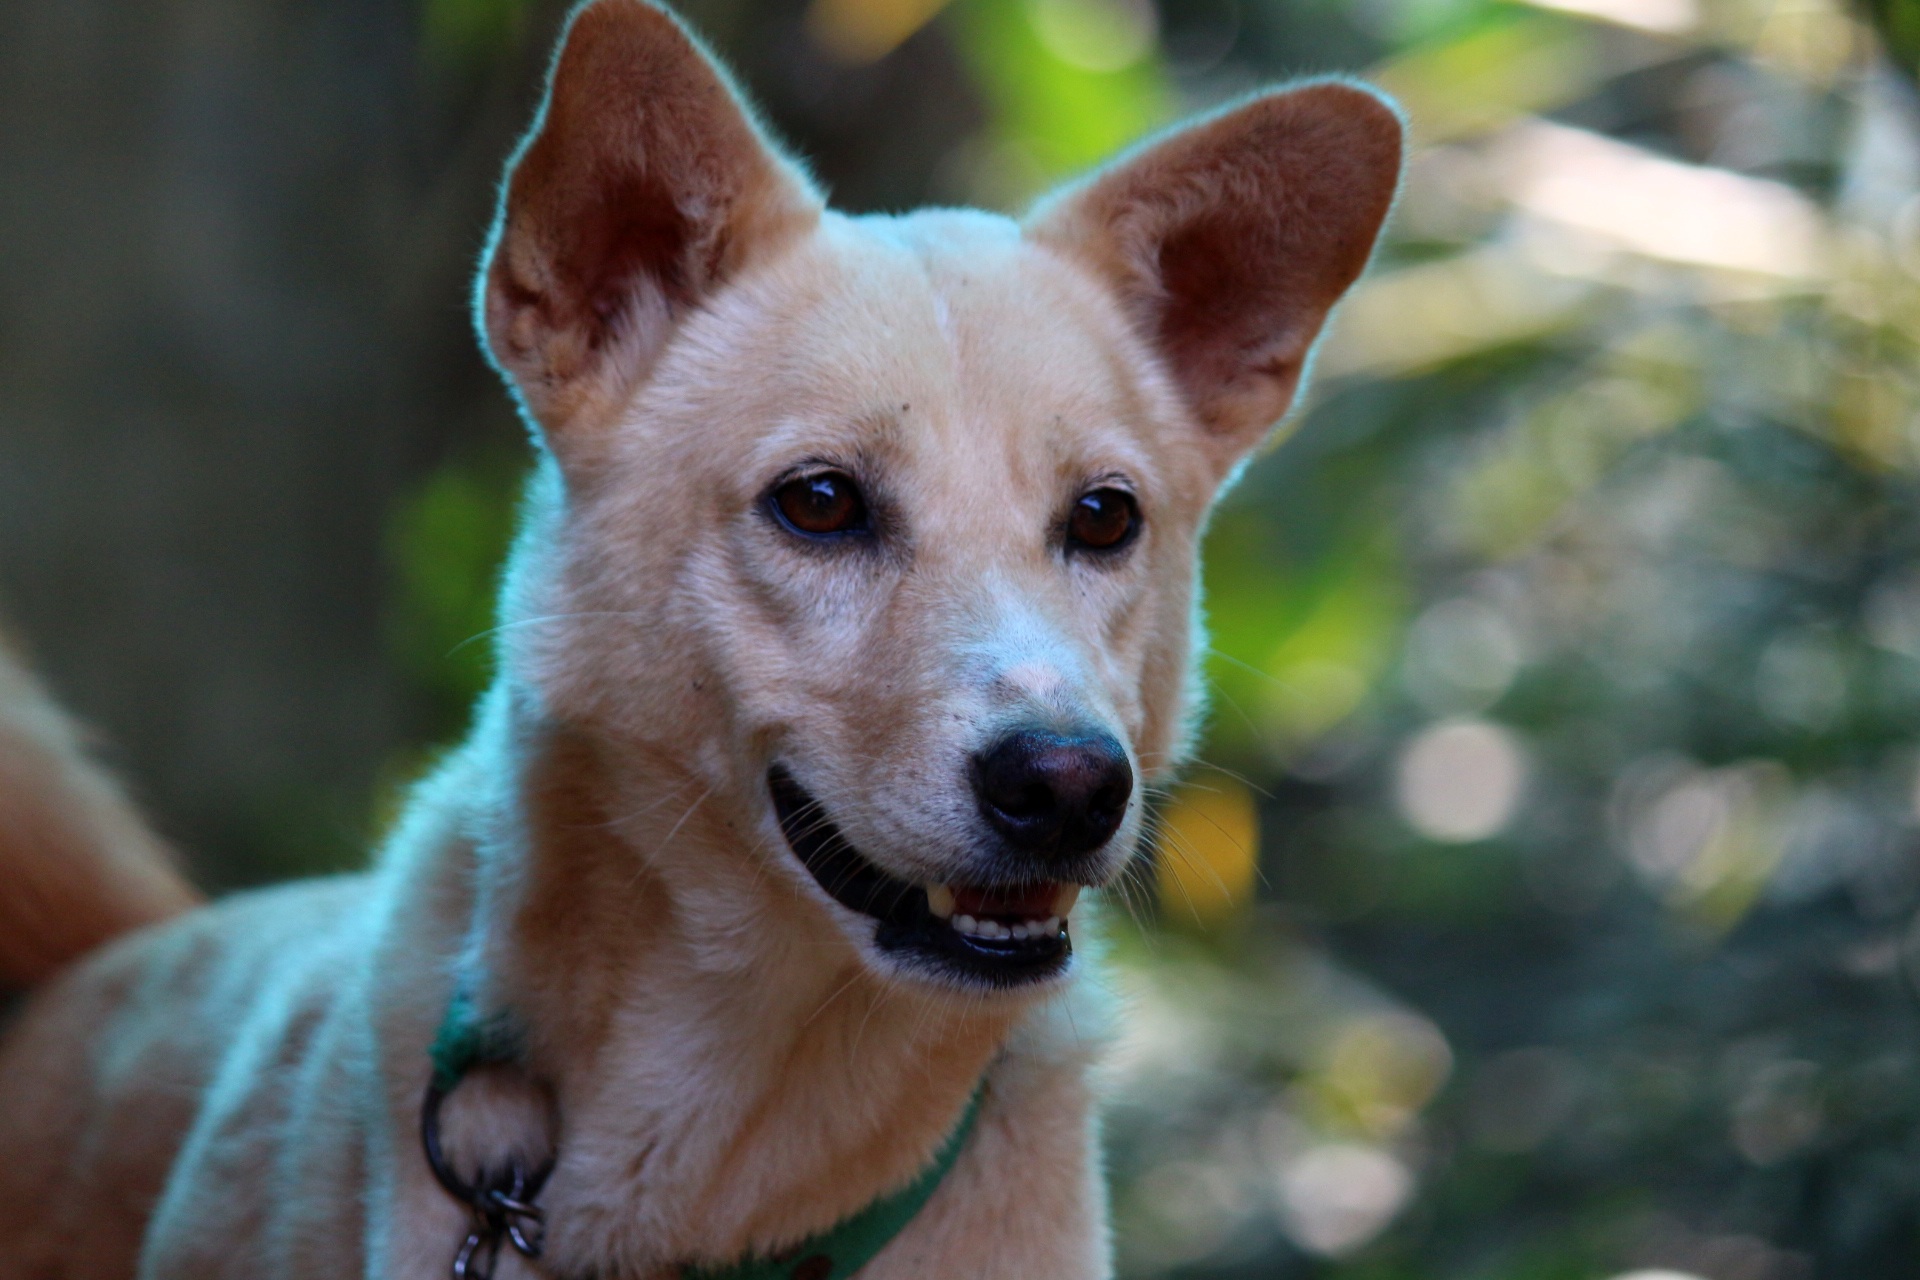
white, puppy, dog, animal, cute, canine, pet, mammal, vertebrate, domestic, dog breed, purebred, dog and cat, korean jindo dog, dingo, street dog, dog like mammal, saarloos wolfdog, wolfdog, dog breed group, finnish spitz, norwegian lundehund, carolina dog, canaan dog